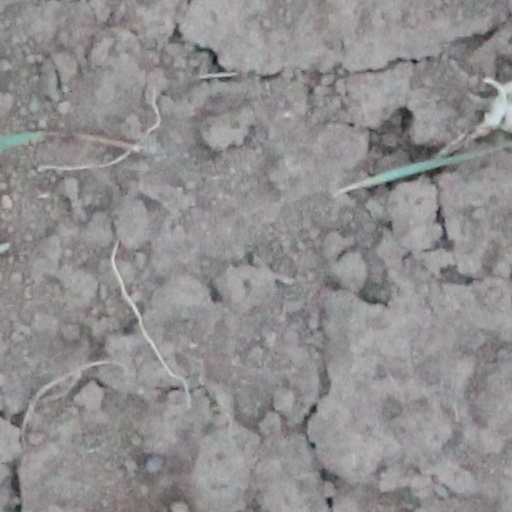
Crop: wheat